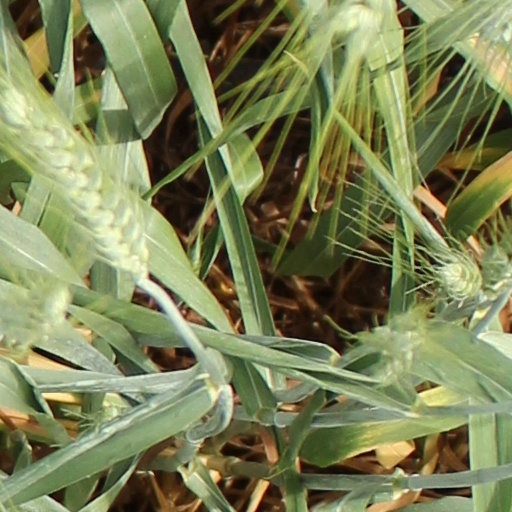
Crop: wheat